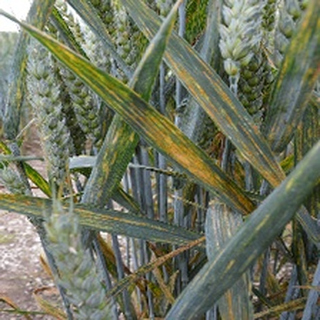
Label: wheat_yellow_rust